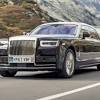
Vehicle type: Cars